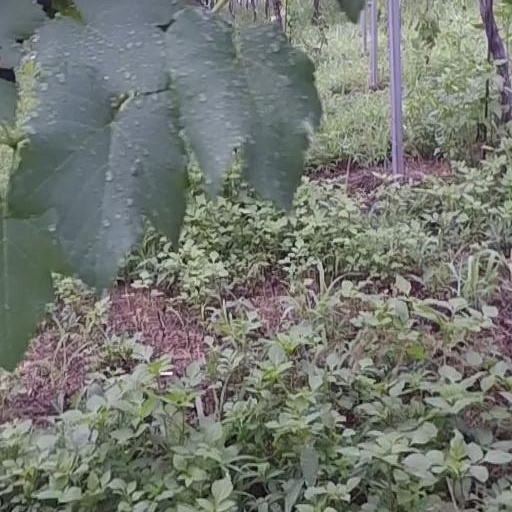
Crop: grape